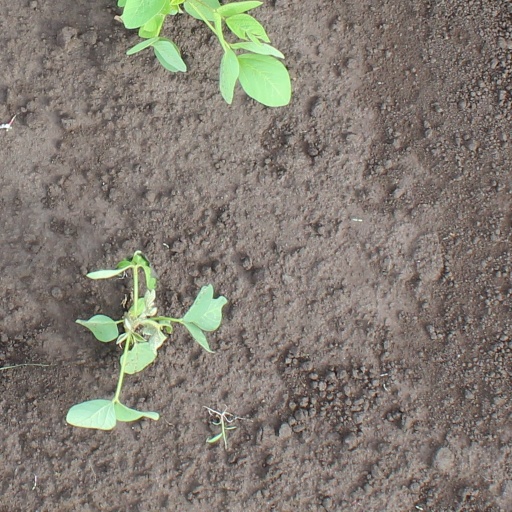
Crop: soybean